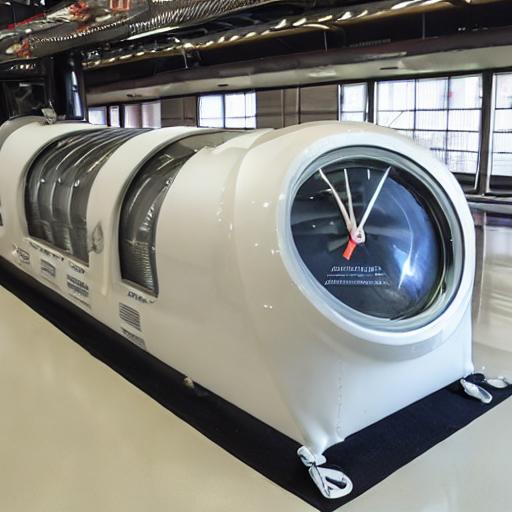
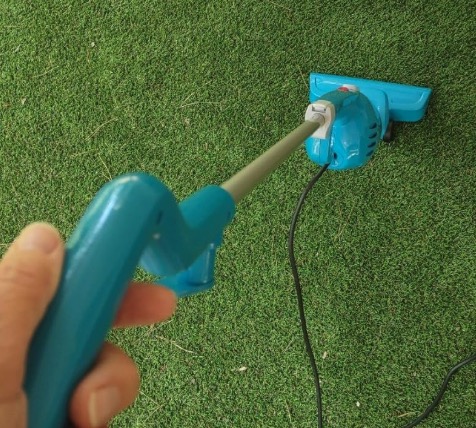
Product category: items_vacuum
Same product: no